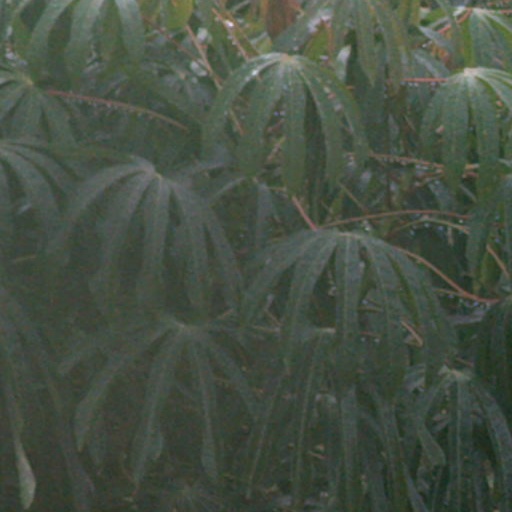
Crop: cassava